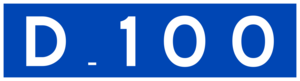
L'AH5 est une route d'axe est-ouest du réseau routier asiatique, s'étirant sur 10380 km. Elle part de Shanghai, en Chine, passe par le Kazakhstan, le Kirghizistan, l'Ouzbékistan, le Turkménistan, l'Azerbaïdjan et la Géorgie pour arriver à la frontière entre la Bulgarie et la Turquie. À son extrémité ouest, l'AH5 se connecte à l'AH1 et la E80.